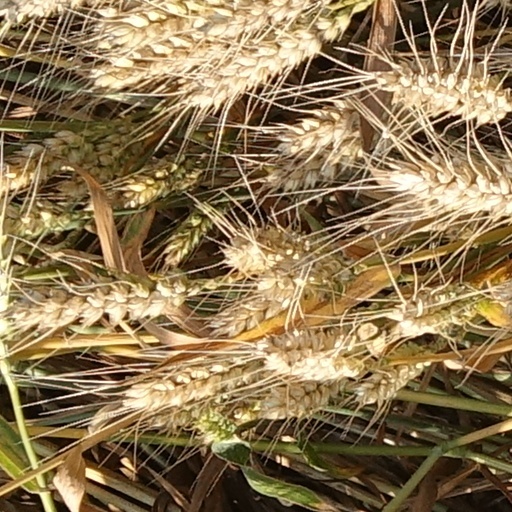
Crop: wheat